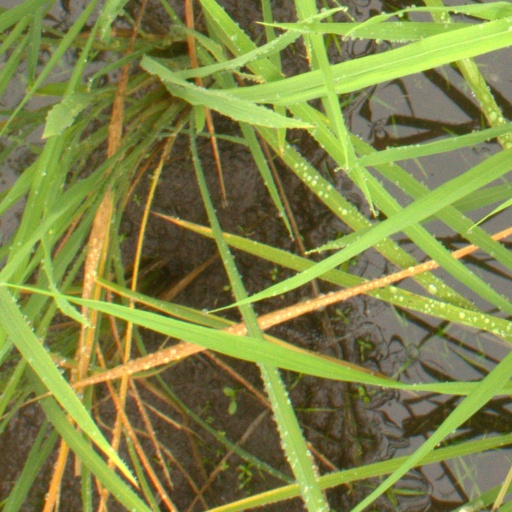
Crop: rice